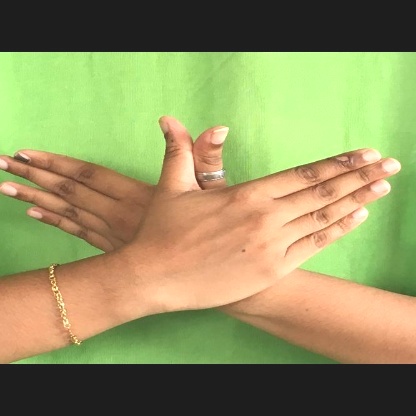
Mudra: Garuda